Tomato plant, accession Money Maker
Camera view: horizontal (90 deg, fisheye); turntable rotation: 180 degrees
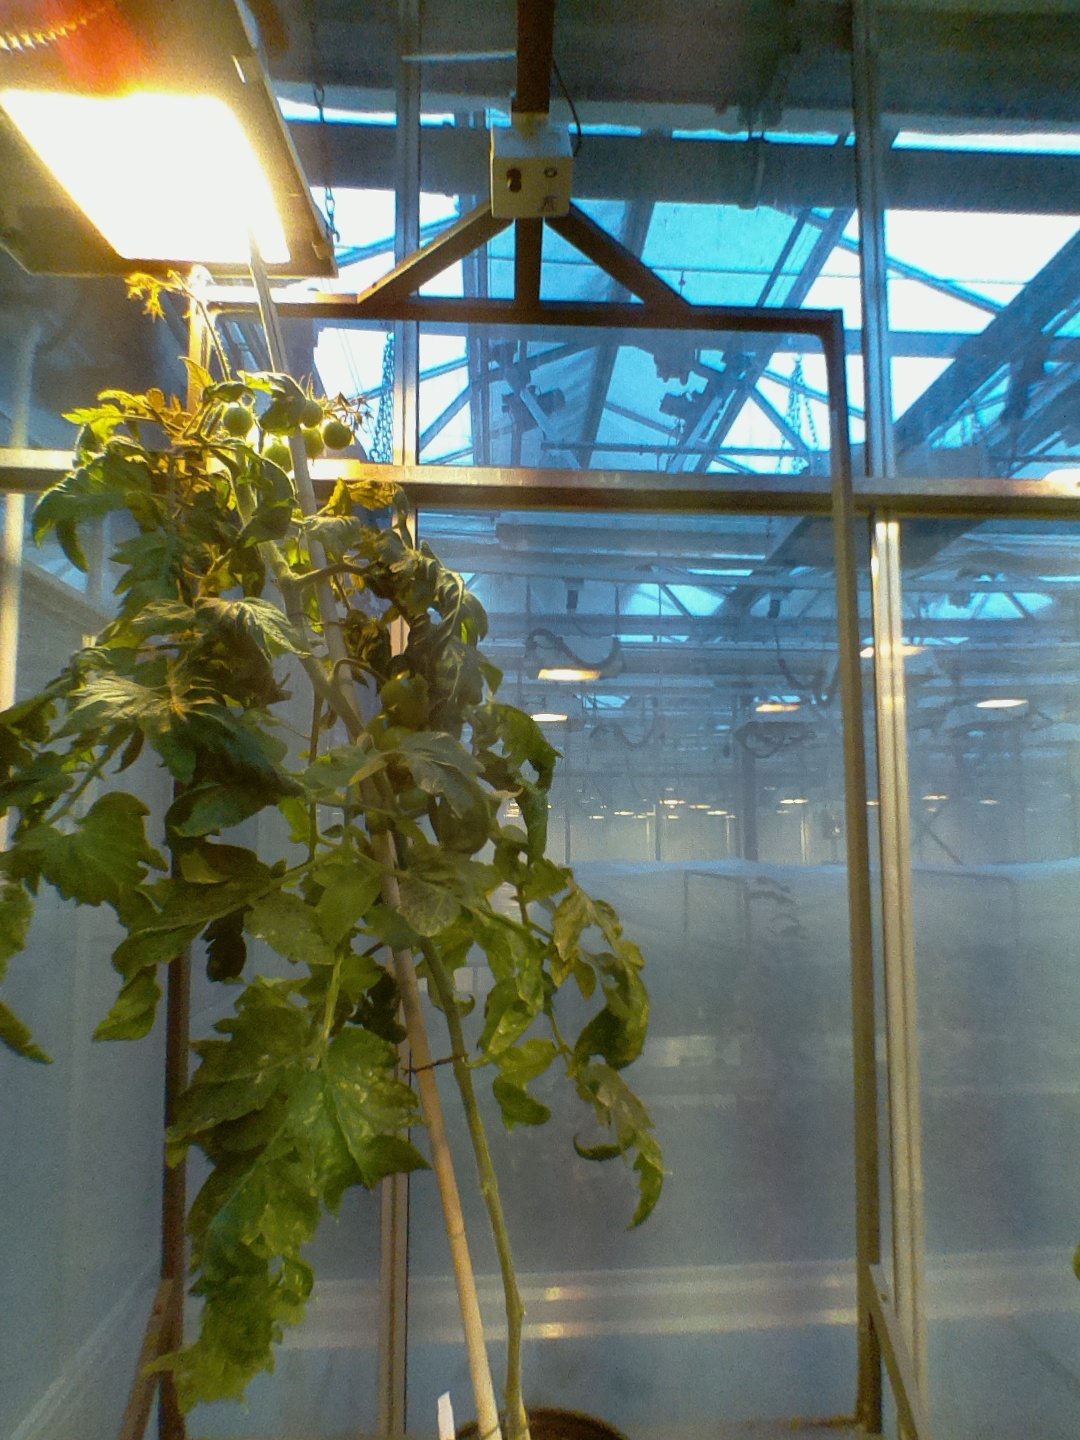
BBCH growth stage 75: 50%-60% of final fruit size